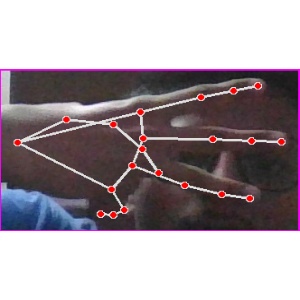
अक्षर: भ